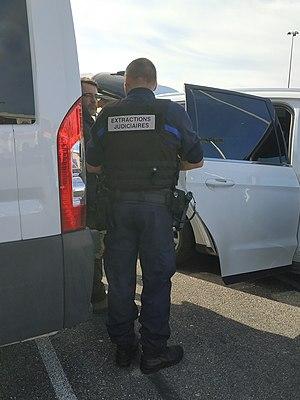
Officier chargé des extractions judiciaires pour le Ministère de la justice, Photo prise à Mundolsheim dans le cadre des rencontres de la sécurité intérieure de 2019
L’administration pénitentiaire française a une triple mission :